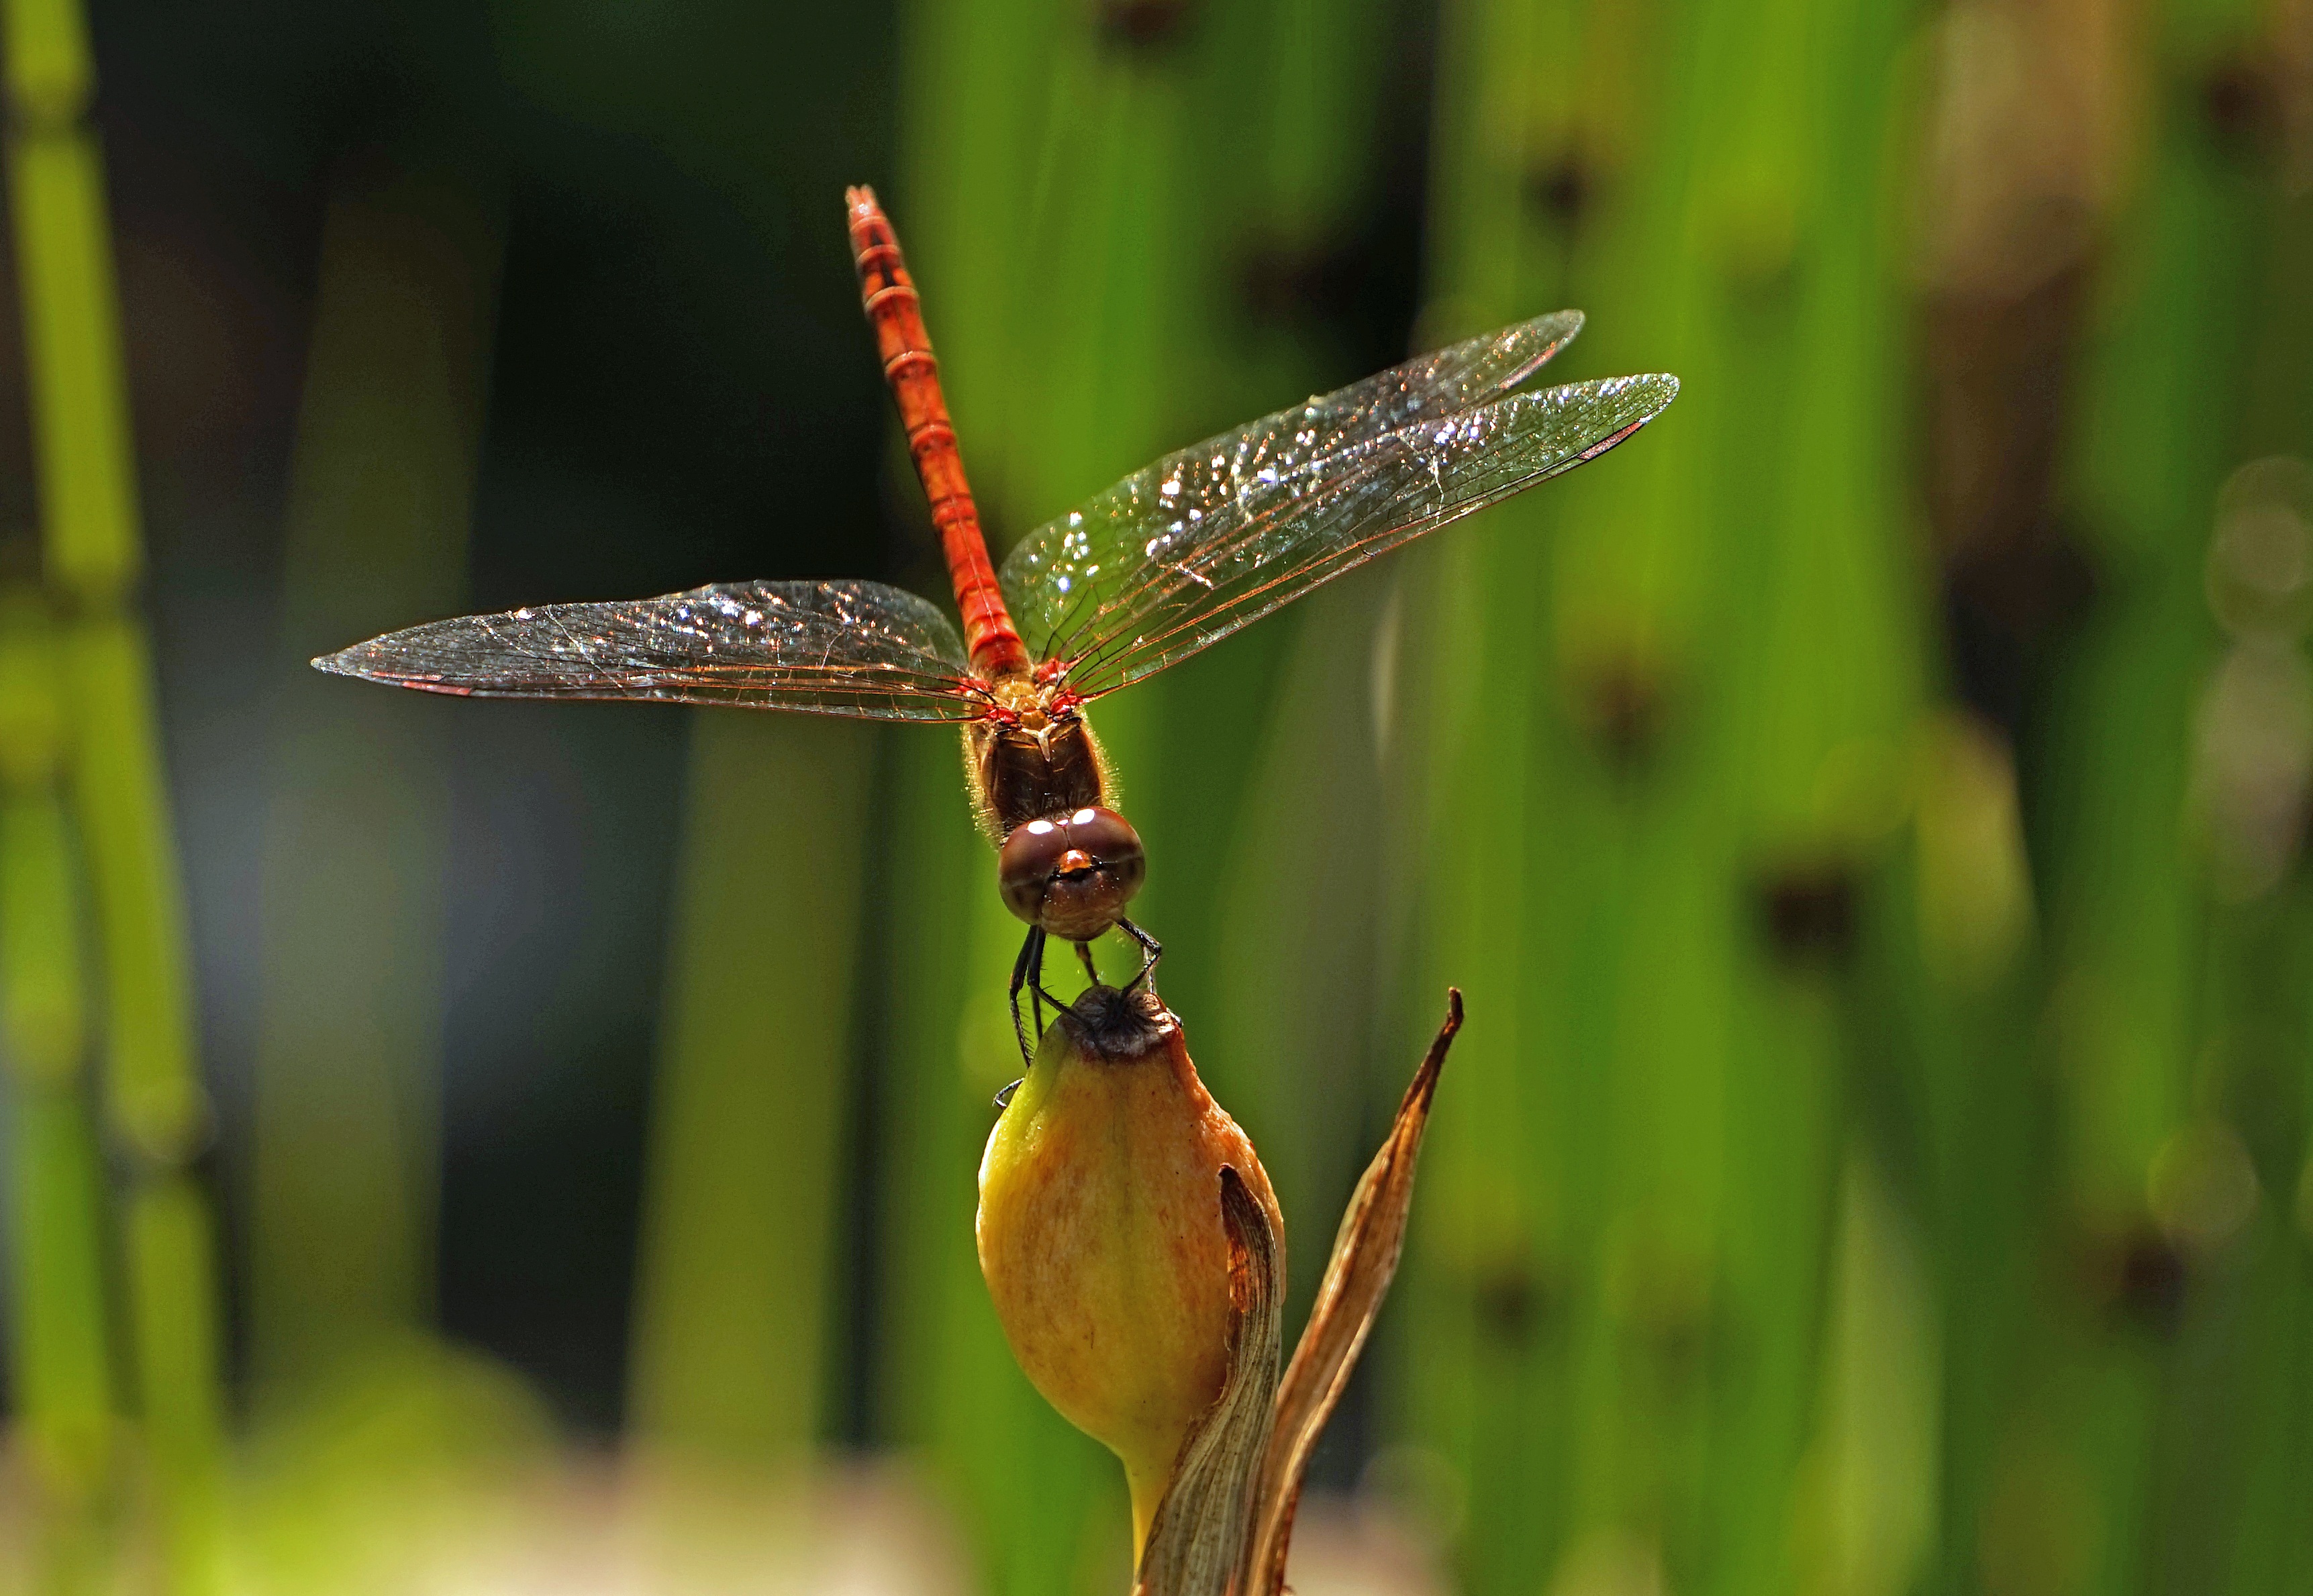
nature, wing, photography, wildlife, green, insect, close, fauna, invertebrate, close up, transparent, dragonfly, damselfly, nectar, flight insect, macro photography, halm, small dragonfly, plant stem, dragonflies and damseflies